Hermann Greiner

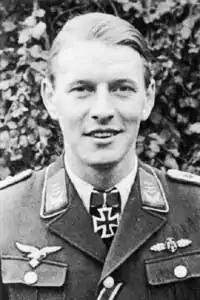
Greiner as a "Hauptmann"

Georg-Hermann Greiner (2 January 1920 – 26 September 2014) was a Luftwaffe night fighter ace who served during World War II. Greiner was recipient of the Knight's Cross of the Iron Cross with Oak Leaves—the fourth highest German award by war's end. He was also a squadron commander in the prestigious "Nachtjagdgeschwader" 1 (NJG 1—Night Fighter Wing 1), the most successful night fighter interceptor unit of any nation in the history of aerial warfare.